Answer in natural language. Is potted houseplant with lush green foliage (marked A) in front of modern black sofa (marked B)? Choose between the following options: yes or no
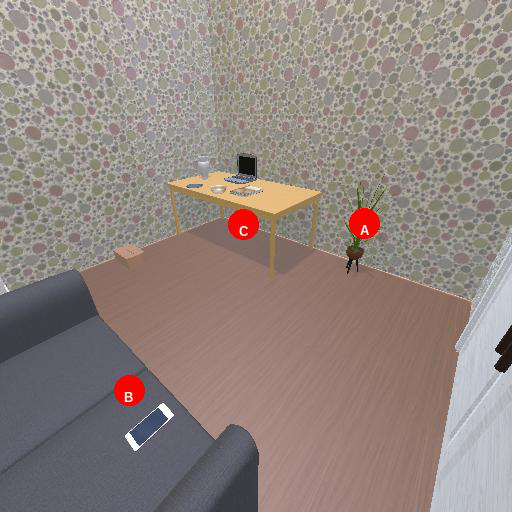
<answer>no</answer>